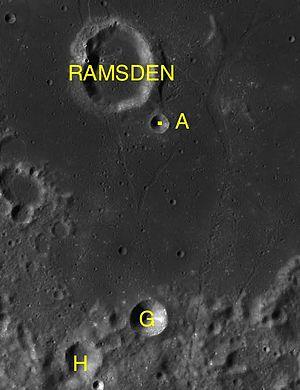
Ramsden est un cratère lunaire situé au sud-ouest de la face visible de la Lune. Il se trouve sur la rive occidentale de Palus Epidemiarum et à l'est immédiat du cratère Lepaute. Le cratère Ramsden est un cratère inondé par la lave. Le contour est irrégulier. Un pic central s'élève au milieu d'un sol en terrasse. Une structure rayonnante part du cratère ainsi qu'un système de crevasses dénommé Rimae Ramsden qui s'éloigne du cratère sur près de 130 kilomètres de long dans la direction nord-ouest vers la Mare Nubium, passant entre les cratères Campanus et Mercator.